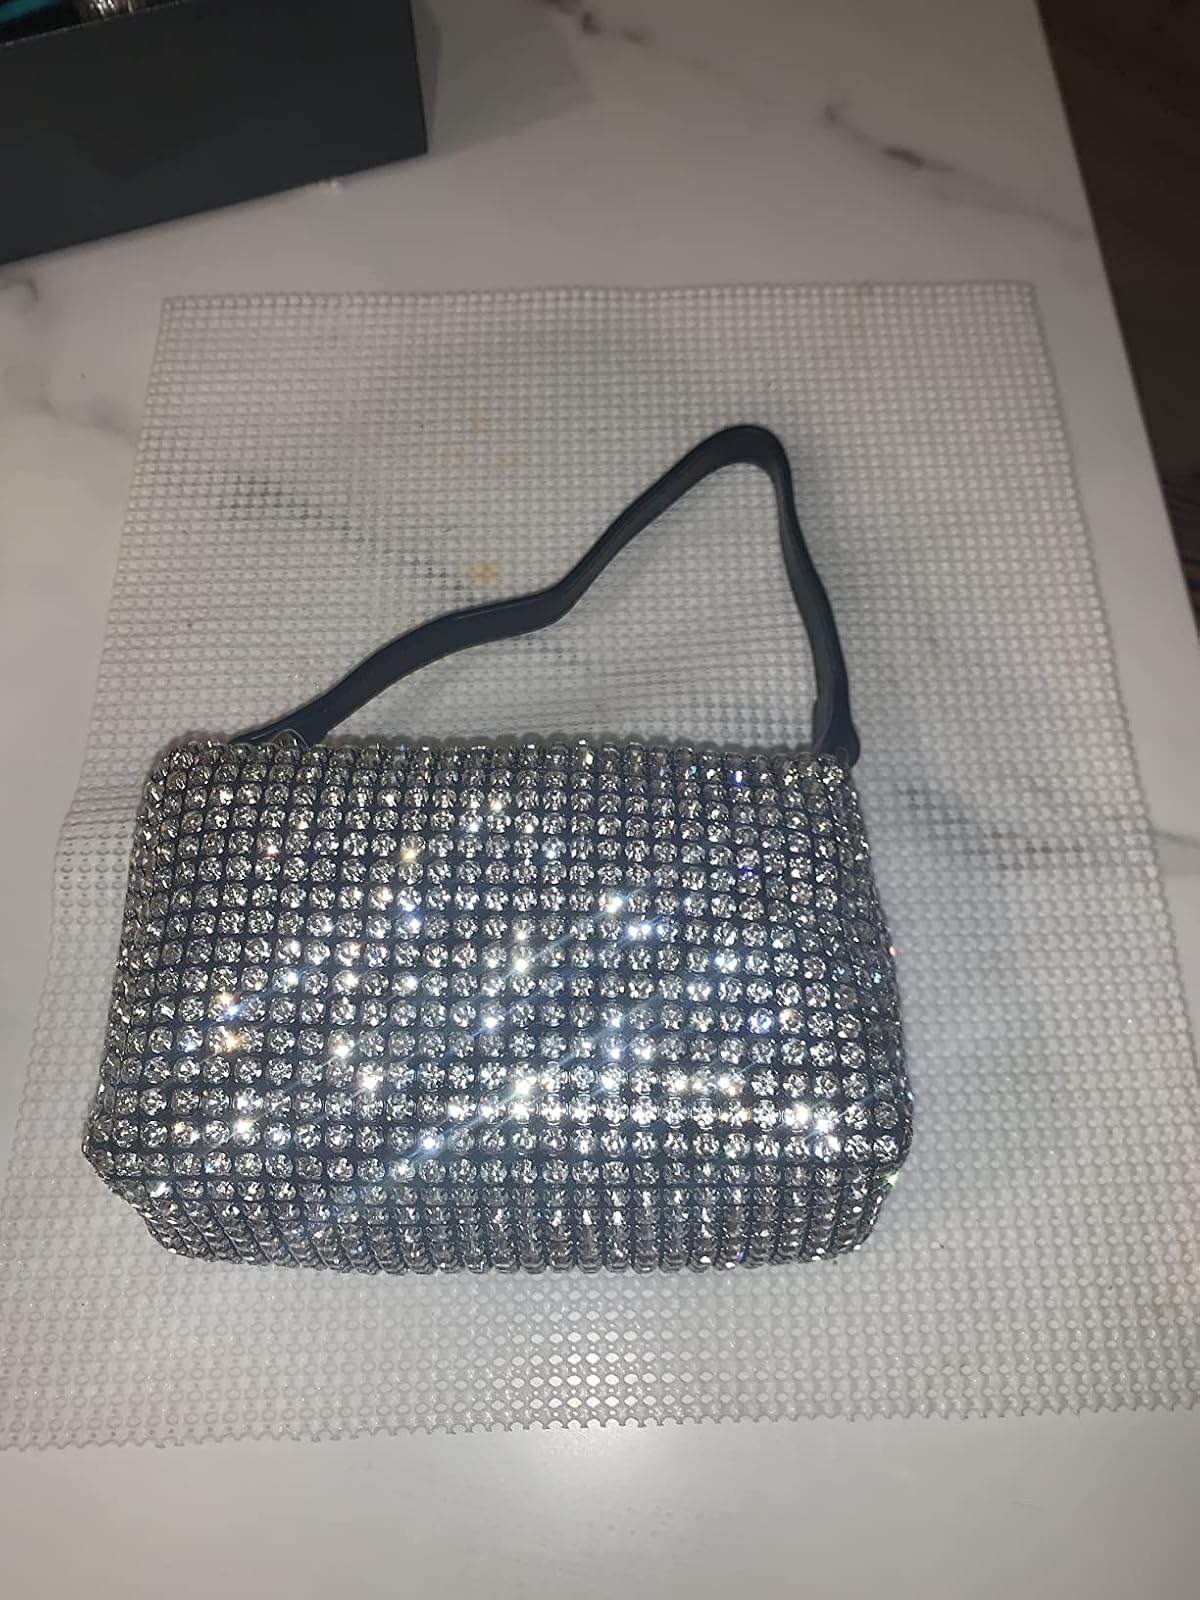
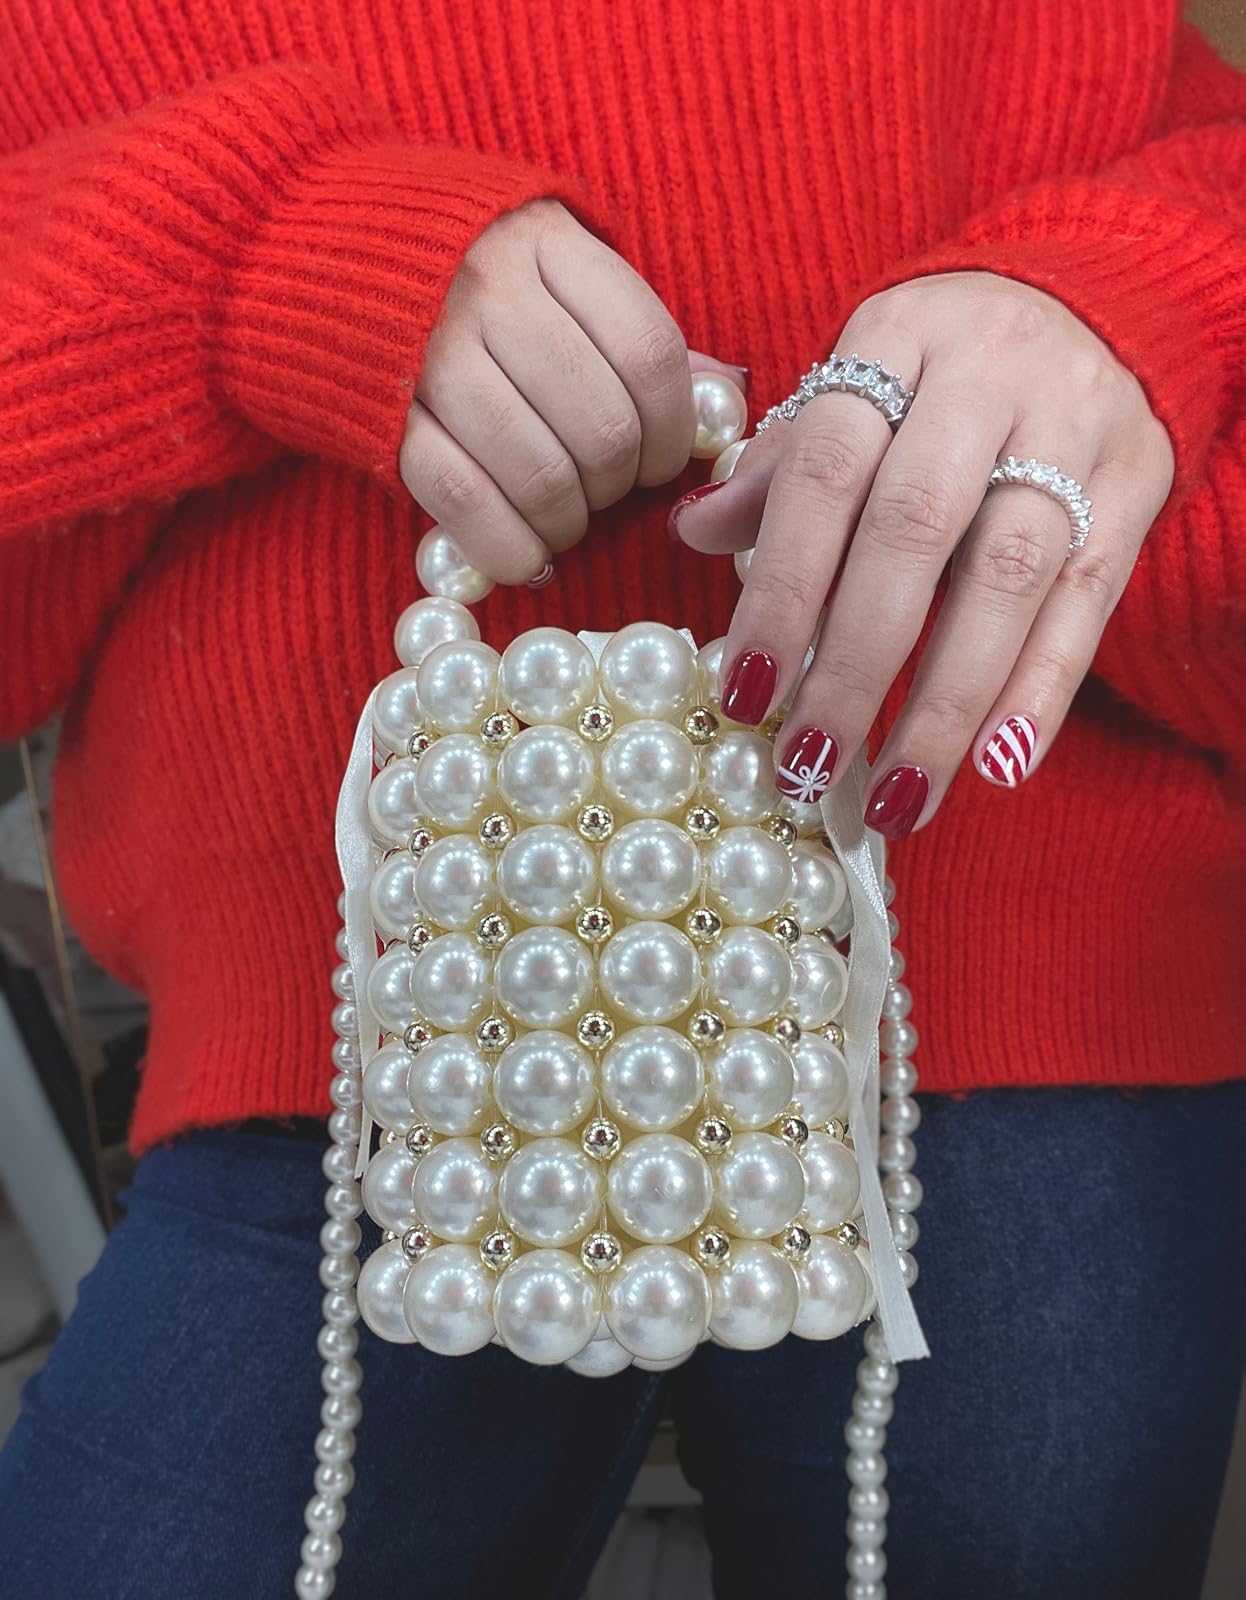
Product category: accessories_handbag
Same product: no